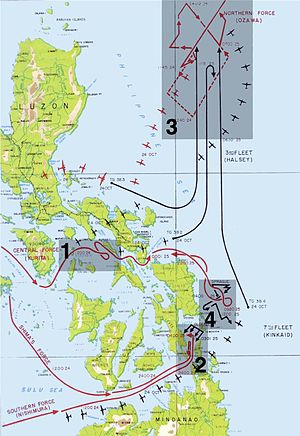
Felttoget på Filippinerne (1944-45) / Leyte
De fire søslag som udgør slaget om Leyte Gulf
Felttoget på Filippinerne 1944–45, eller Befrielsen af Filippinerne var det amerikanske og filippinske felttog for at besejre og fordrive Kejserriget Japans militære styrker, som holdt Filippinerne besat under 2. Verdenskrig. Den Kejserlige japanske hær havde løbet Filippinerne over ende i første halvdel af 1942. Befrielsen af Filippinerne begyndte med amfibielandsætningerne på den øst-filippinske øLeyte den 20. oktober 1944, og kampene fortsatte i små områder helt frem til krigens slutning i august 1945.